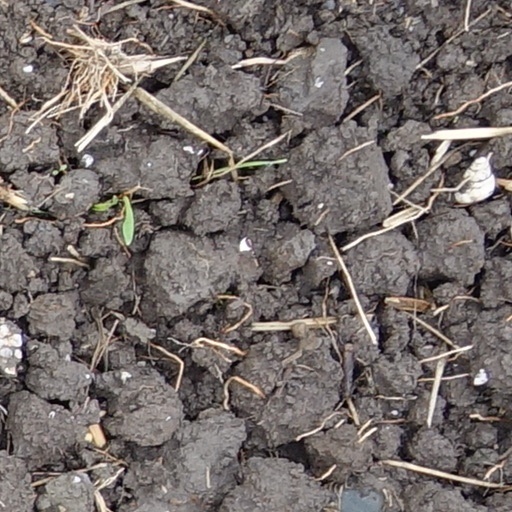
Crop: wheat